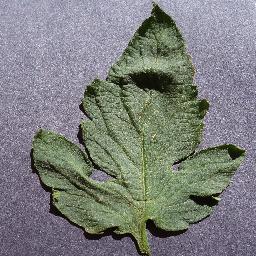
Label: Tomato___healthy